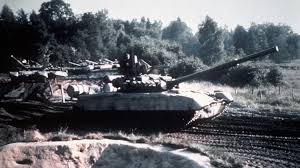
Label: Tank